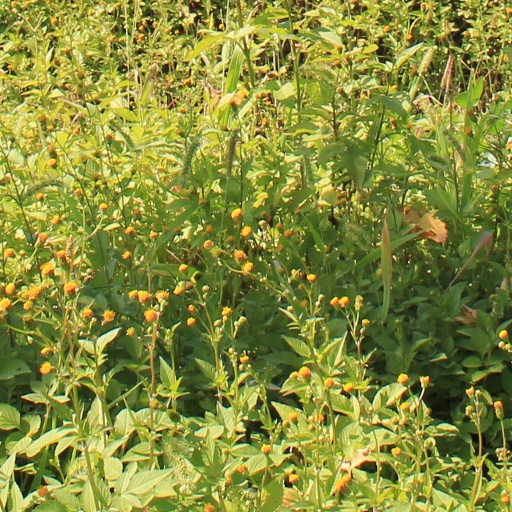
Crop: grape